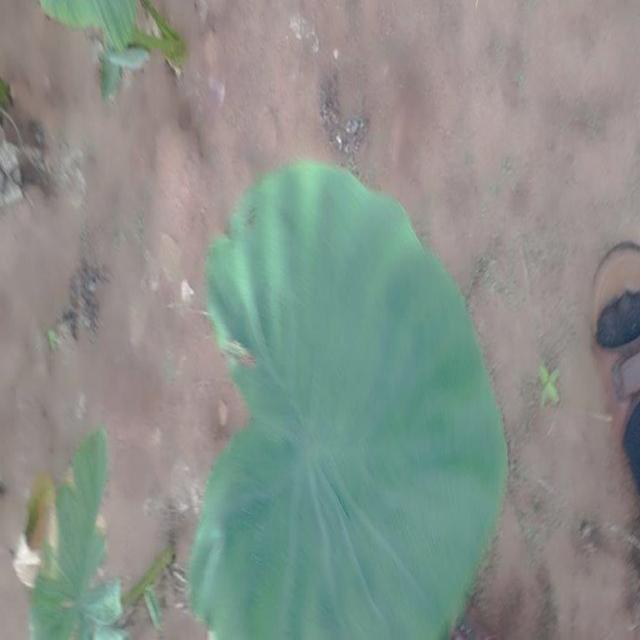
Label: Healthy